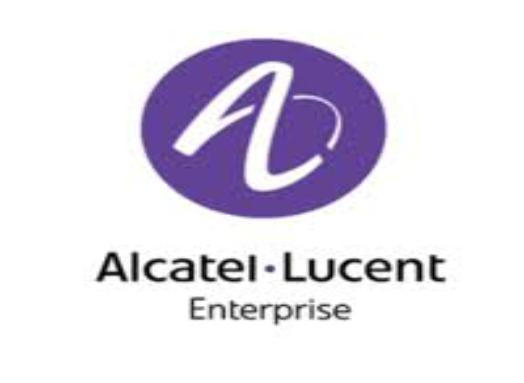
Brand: Alcatel-1
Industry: Electronic